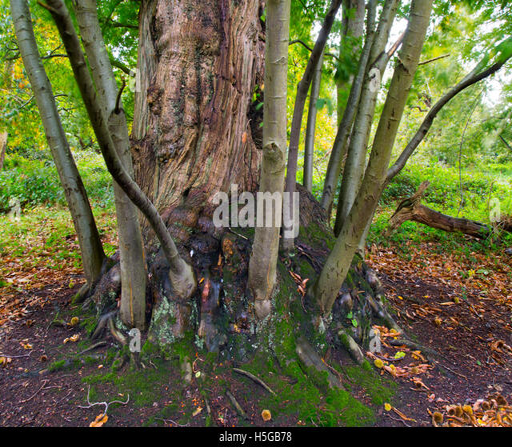
sativa trunk and new growth on a historic tree autumn